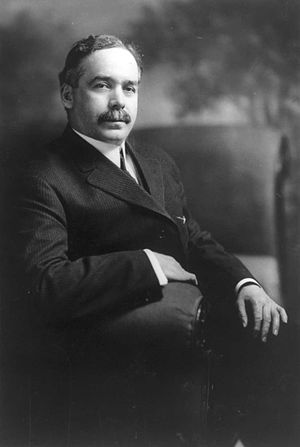
Amerikanske krigsministre / Krigsministre
James William Good
"Krigsministeren eller Secretary of War var et medlem af den amerikanske præsidents kabinet helt fra George Washingtons embedstid. En tilsvarende stilling, med titlen ""Secretary at War"" eller ""Secretary of War"" blev udpeget til at tjene Konføderationskongressen under den forudgående forfatning mellem 1781 og 1789. Benjamin Lincoln og senere Henry Knox beklædte denne post. Da Washington blev indsat som den første præsident efter vedtagelsen af USA's forfatning, udpegede han Knox til at fortsætte.